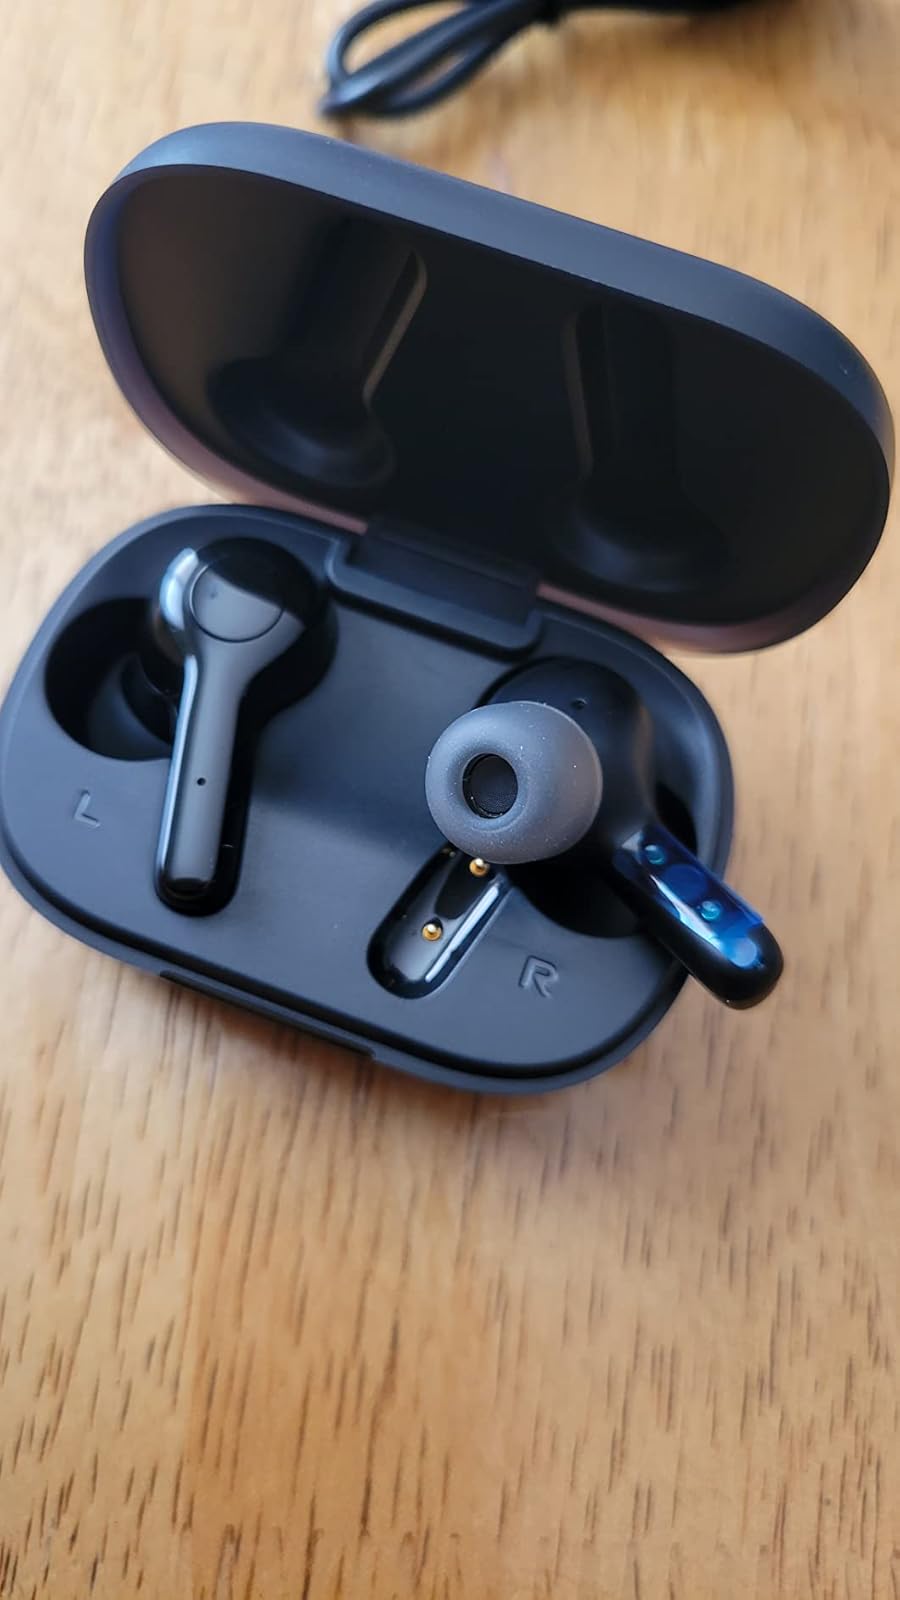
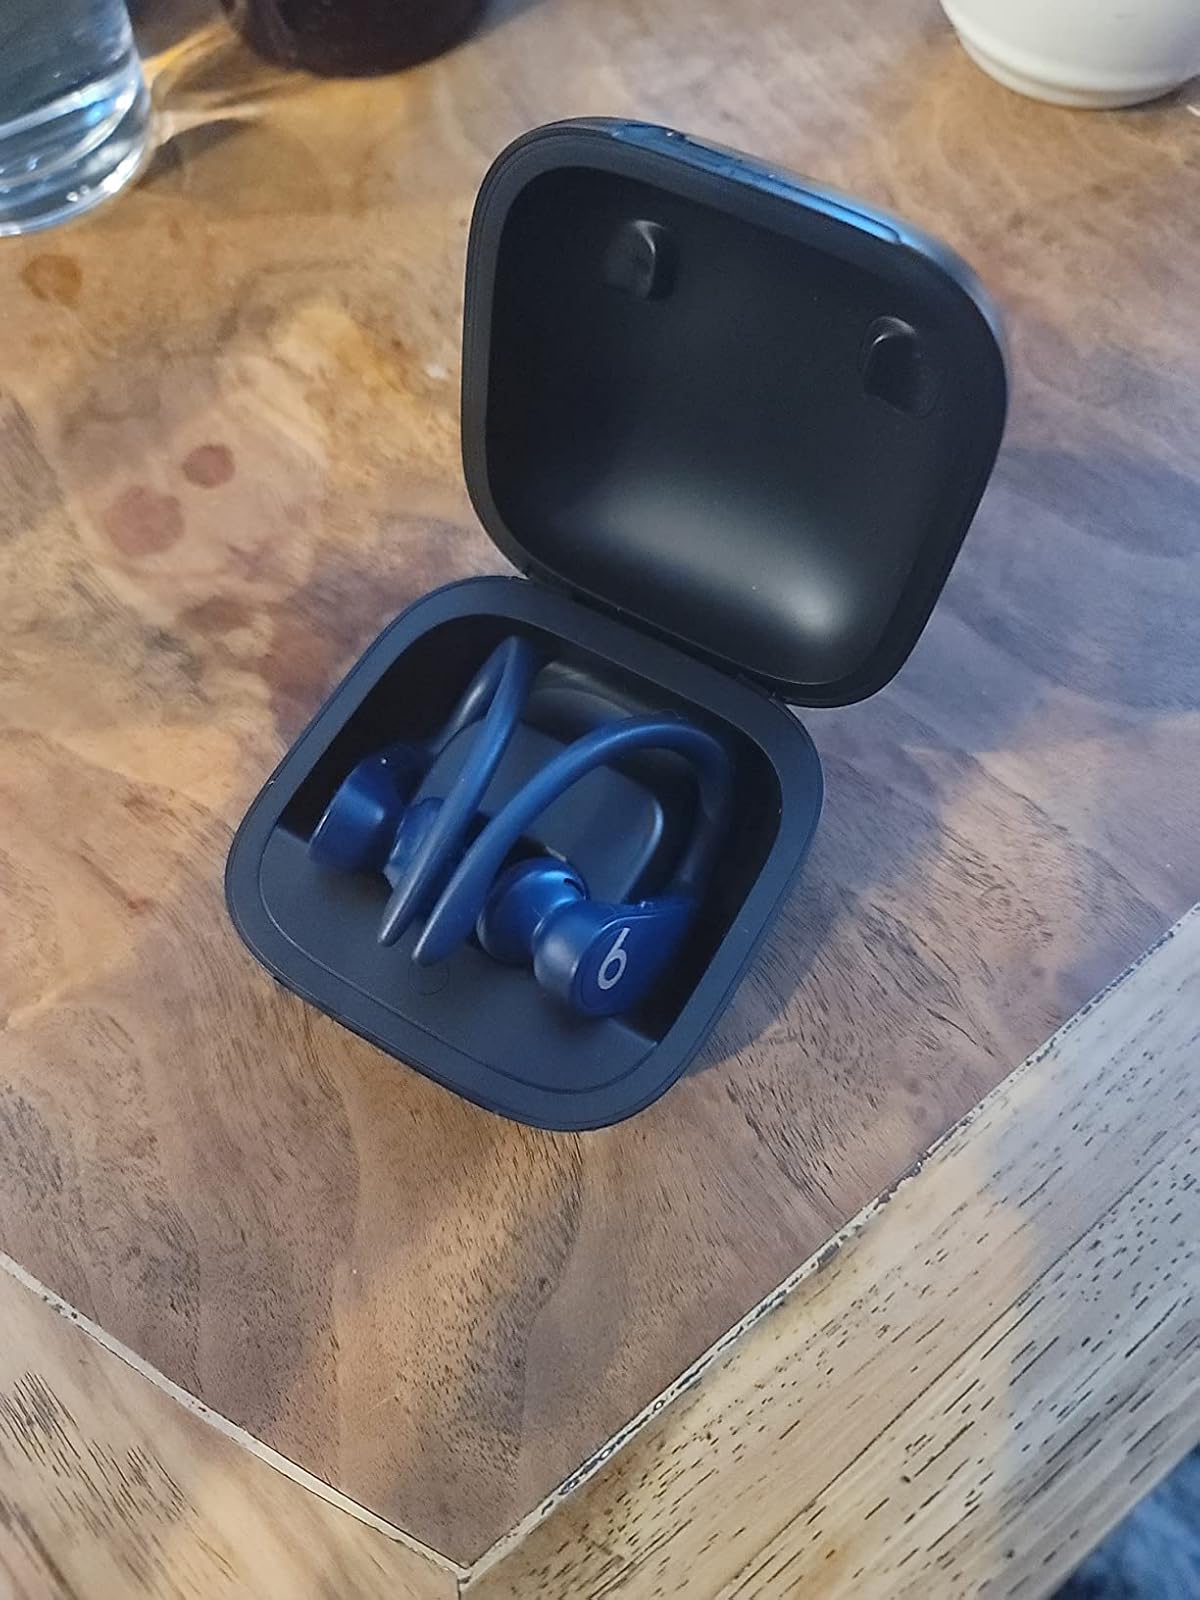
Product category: earbuds
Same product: no